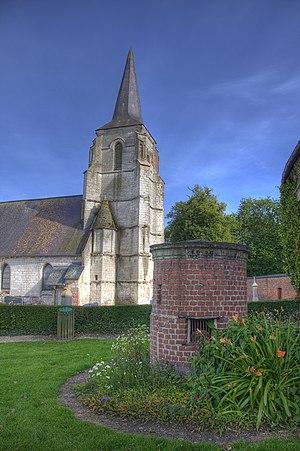
L'église de Flers (62)
Flers est une commune française située dans le département du Pas-de-Calais en région Hauts-de-France.
Cet article recense une partie des monuments historiques du Pas-de-Calais, en France.